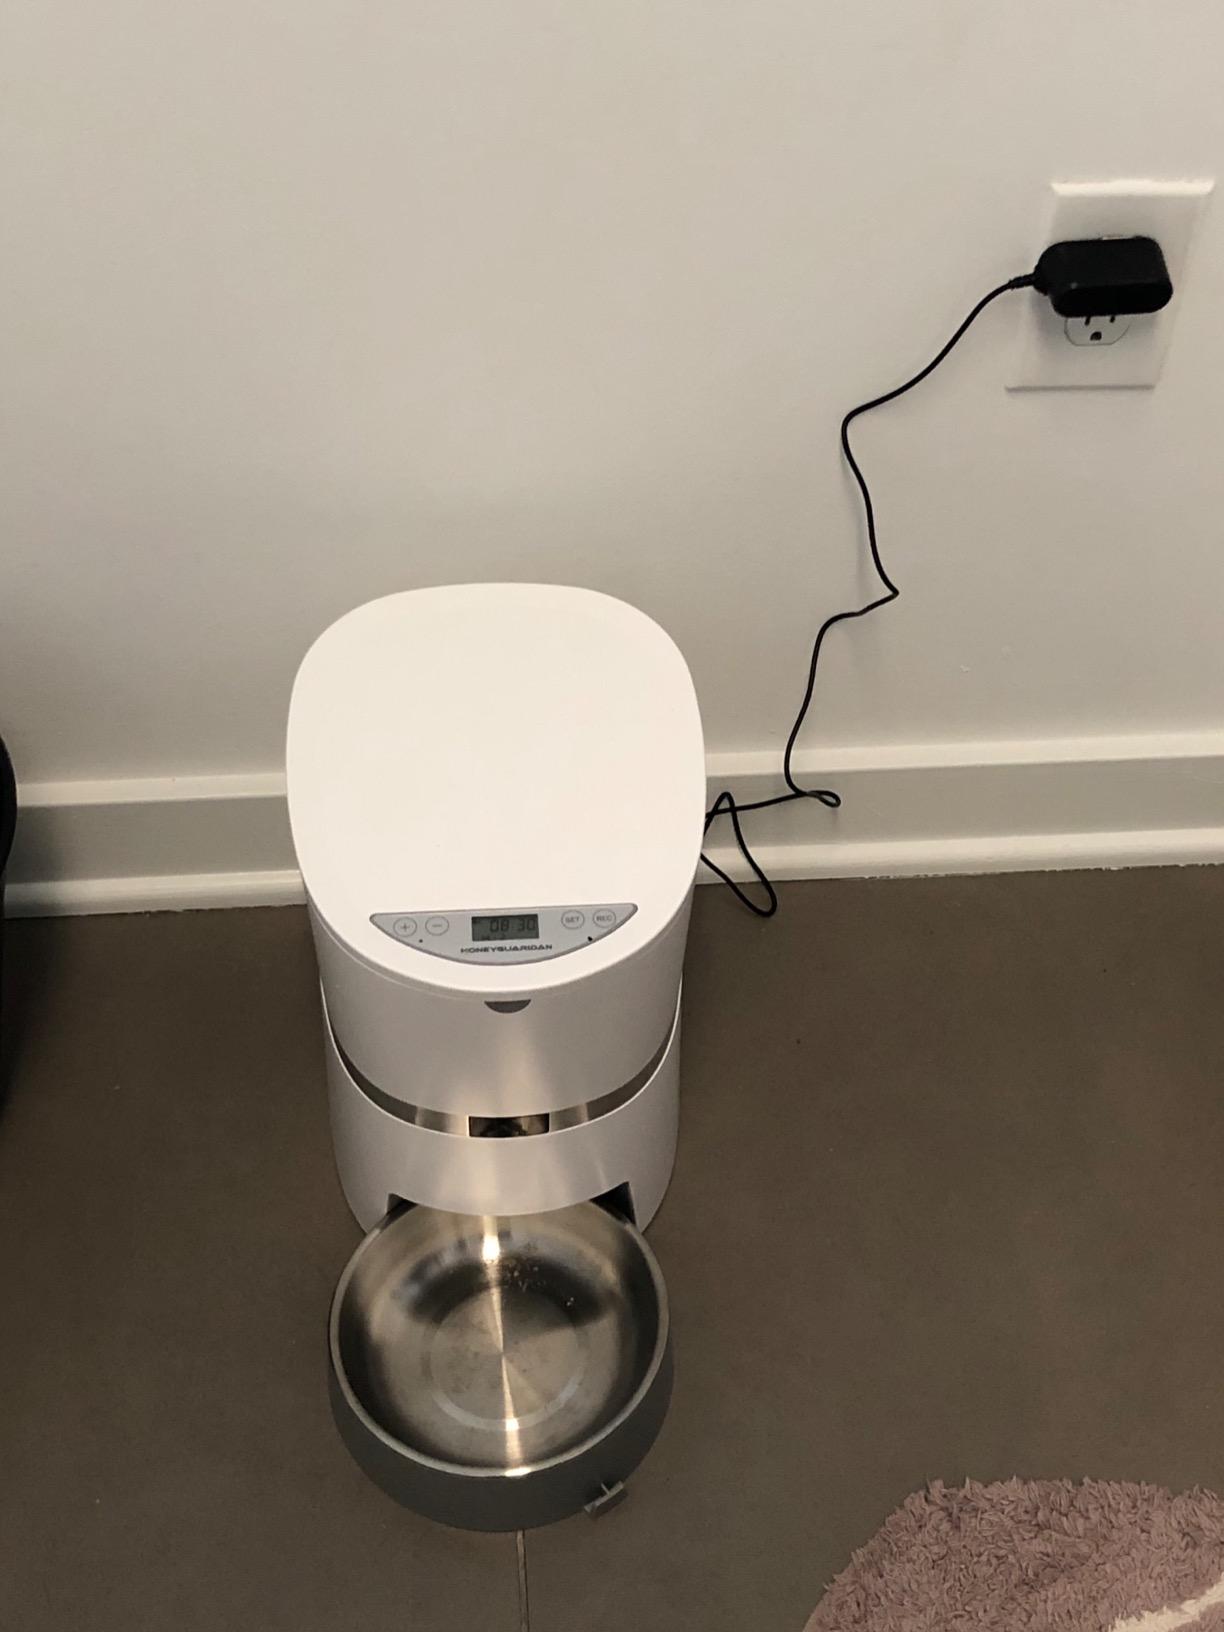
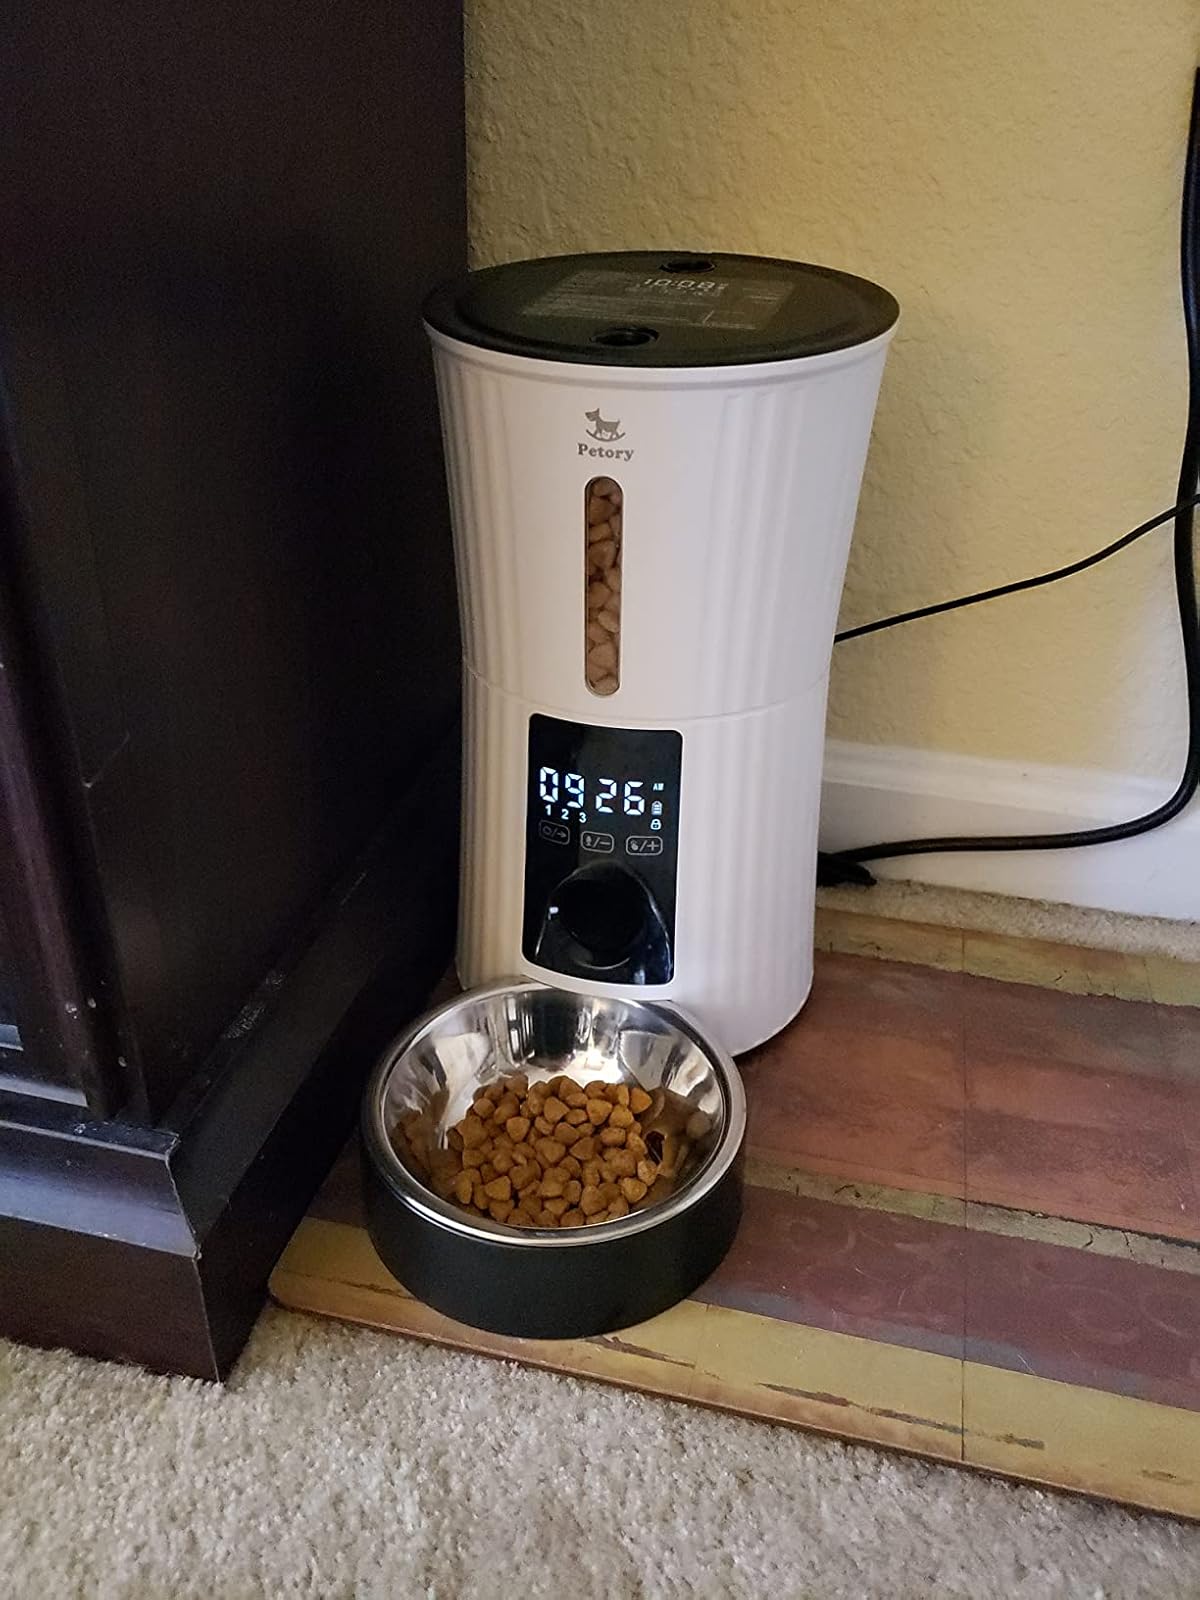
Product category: items_feeder
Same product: no